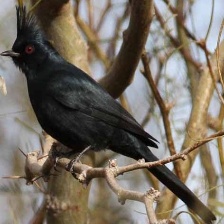
Species: PHAINOPEPLA
Scientific name: PHAINOPEPLA NITENS